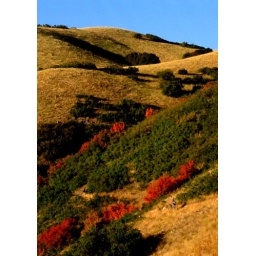
Stephanie biking and Teresa running above salt lake city